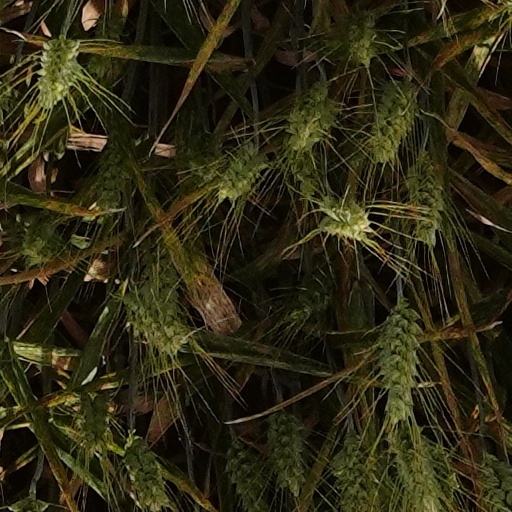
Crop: wheat